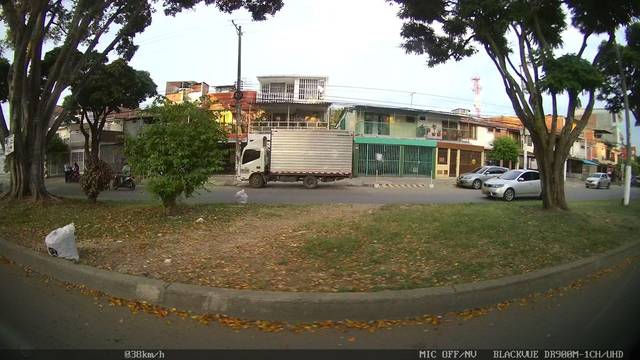
Region: Colombia
Coordinates: 3.467, -76.491